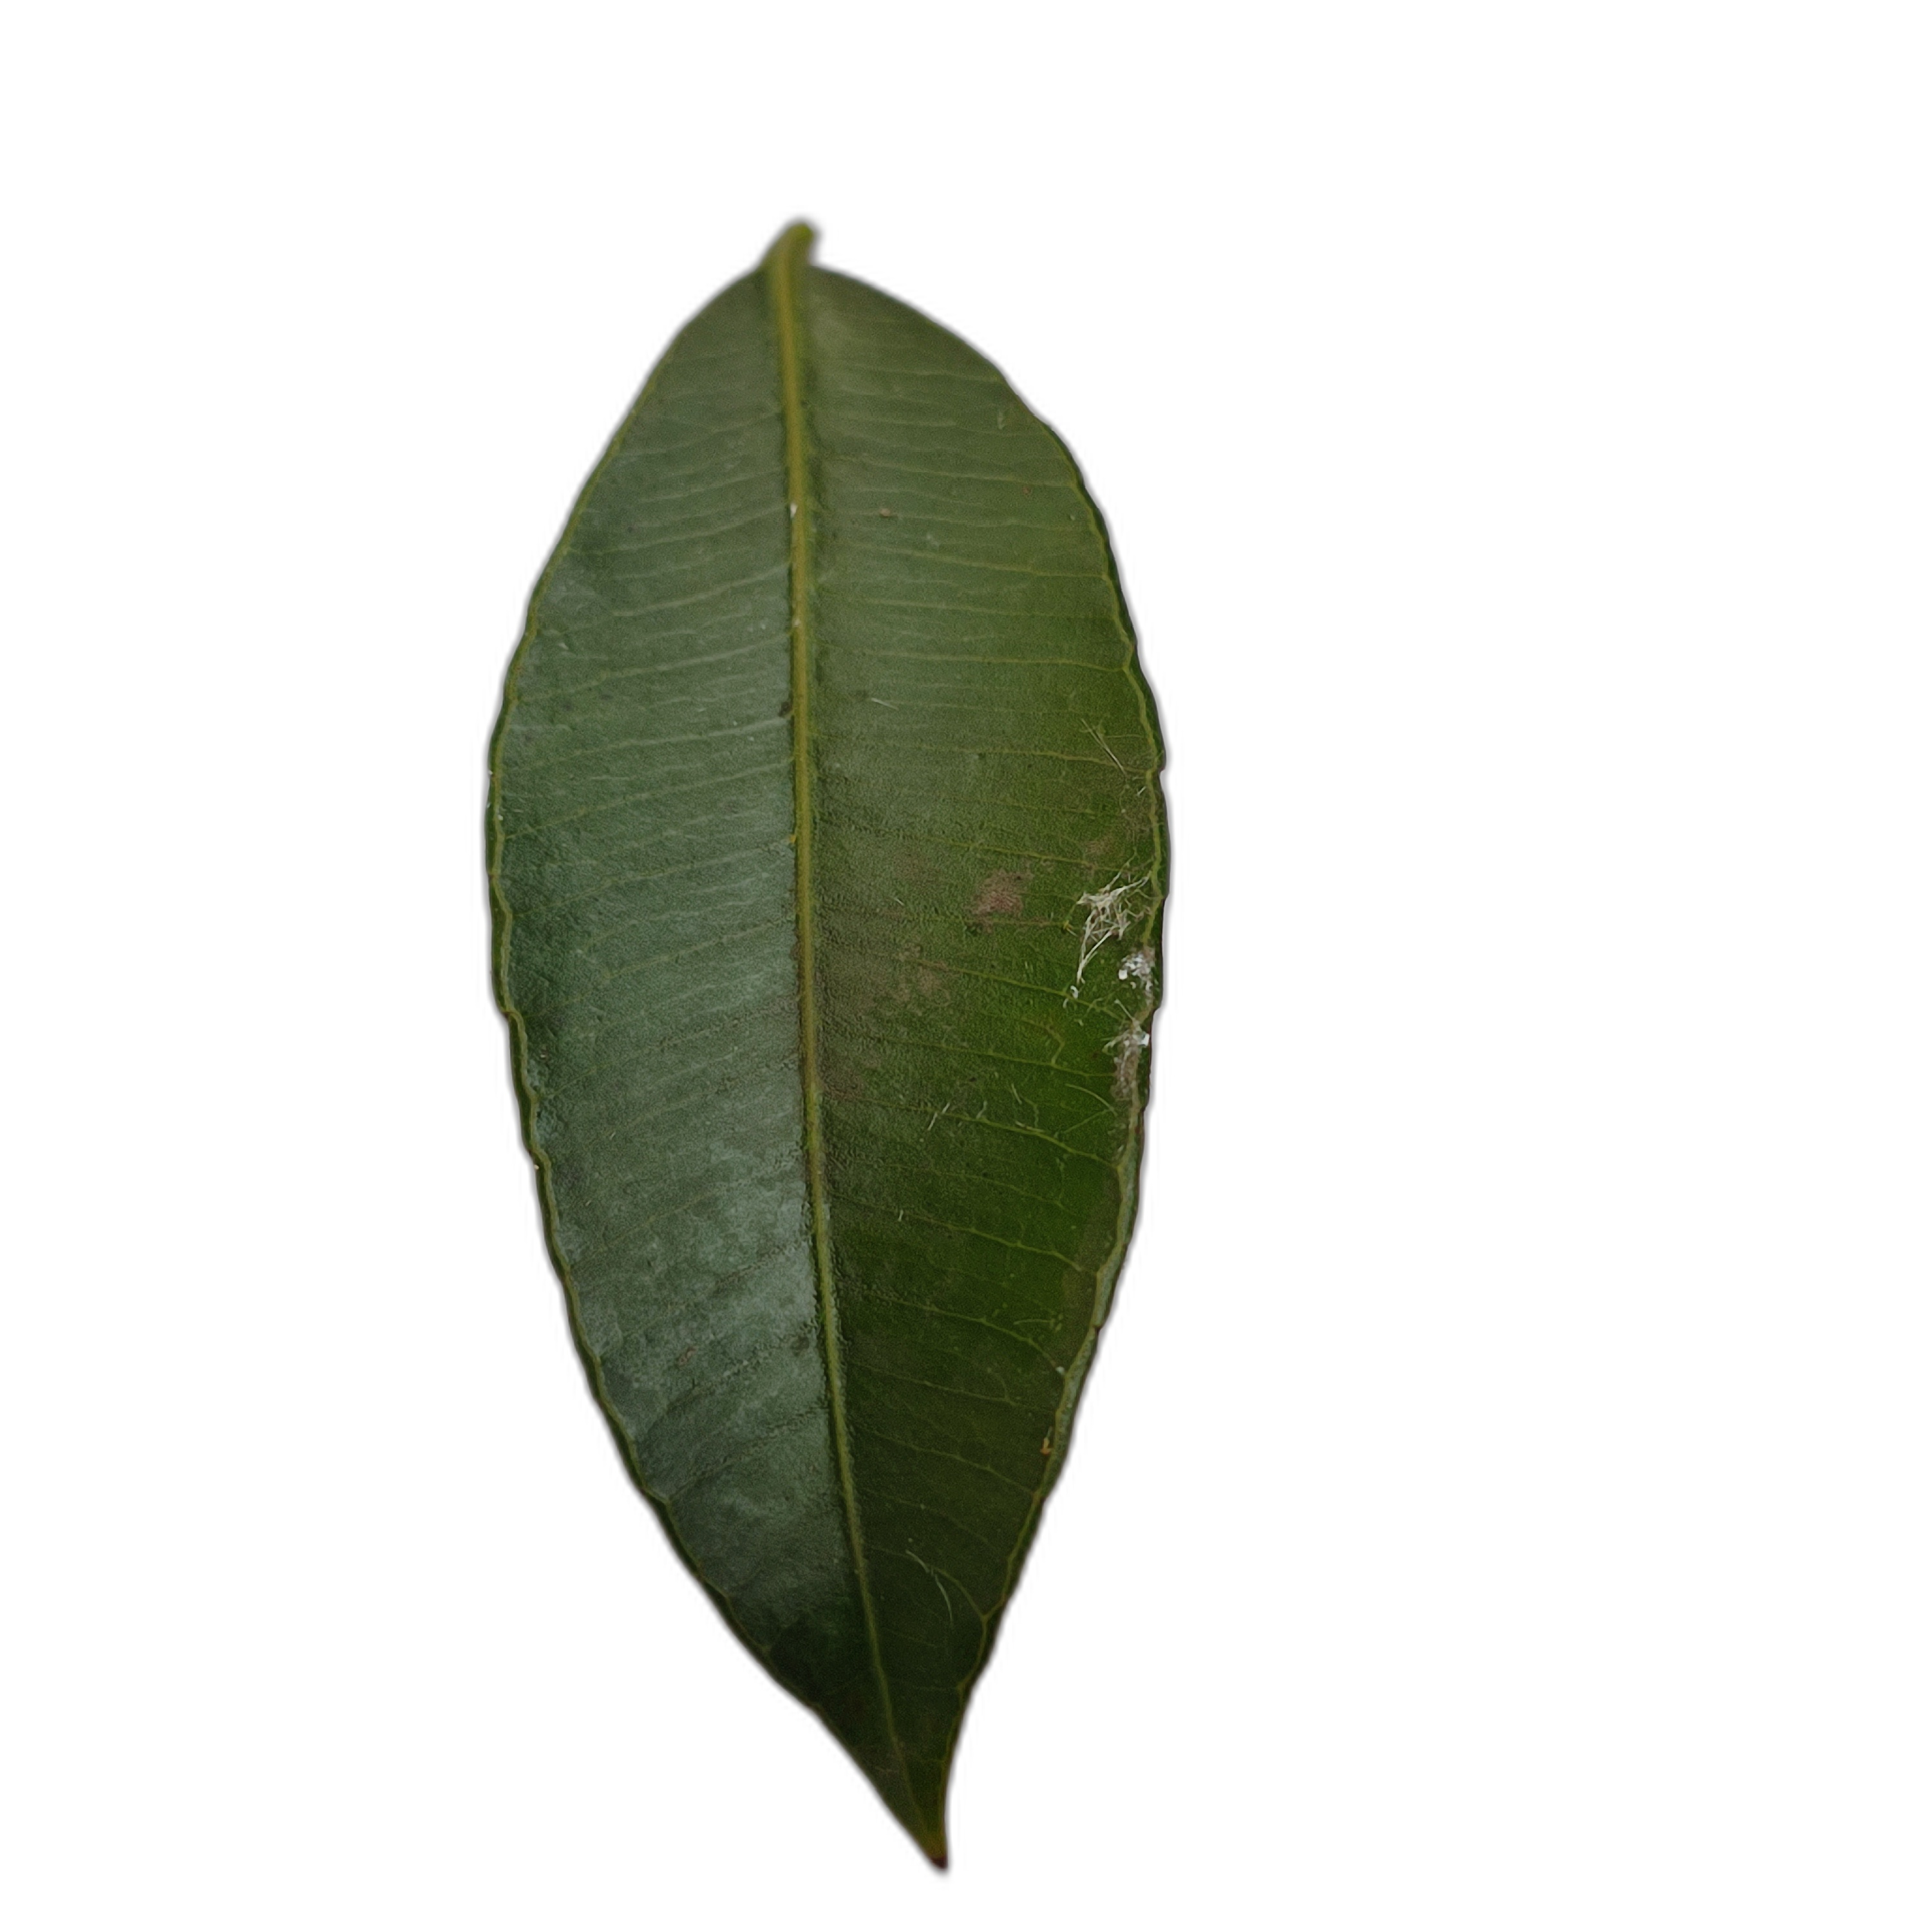
Label: healthy